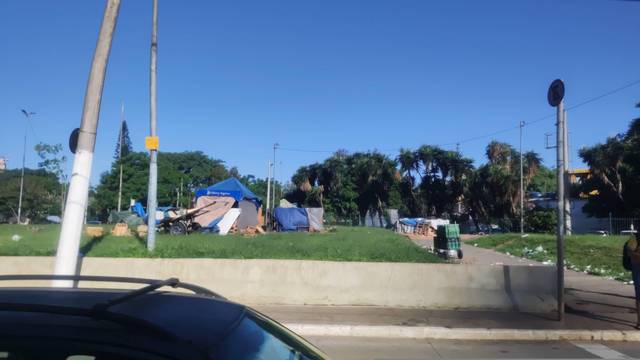
Region: Brazil
Coordinates: -23.545, -46.631